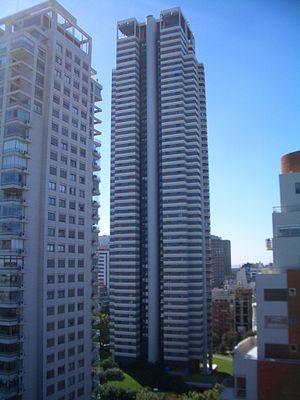
La Torre Le Parc est un édifice résidentiel de grand standing
Mario Roberto Álvarez est un architecte argentin, diplômé de l’université de Buenos Aires.